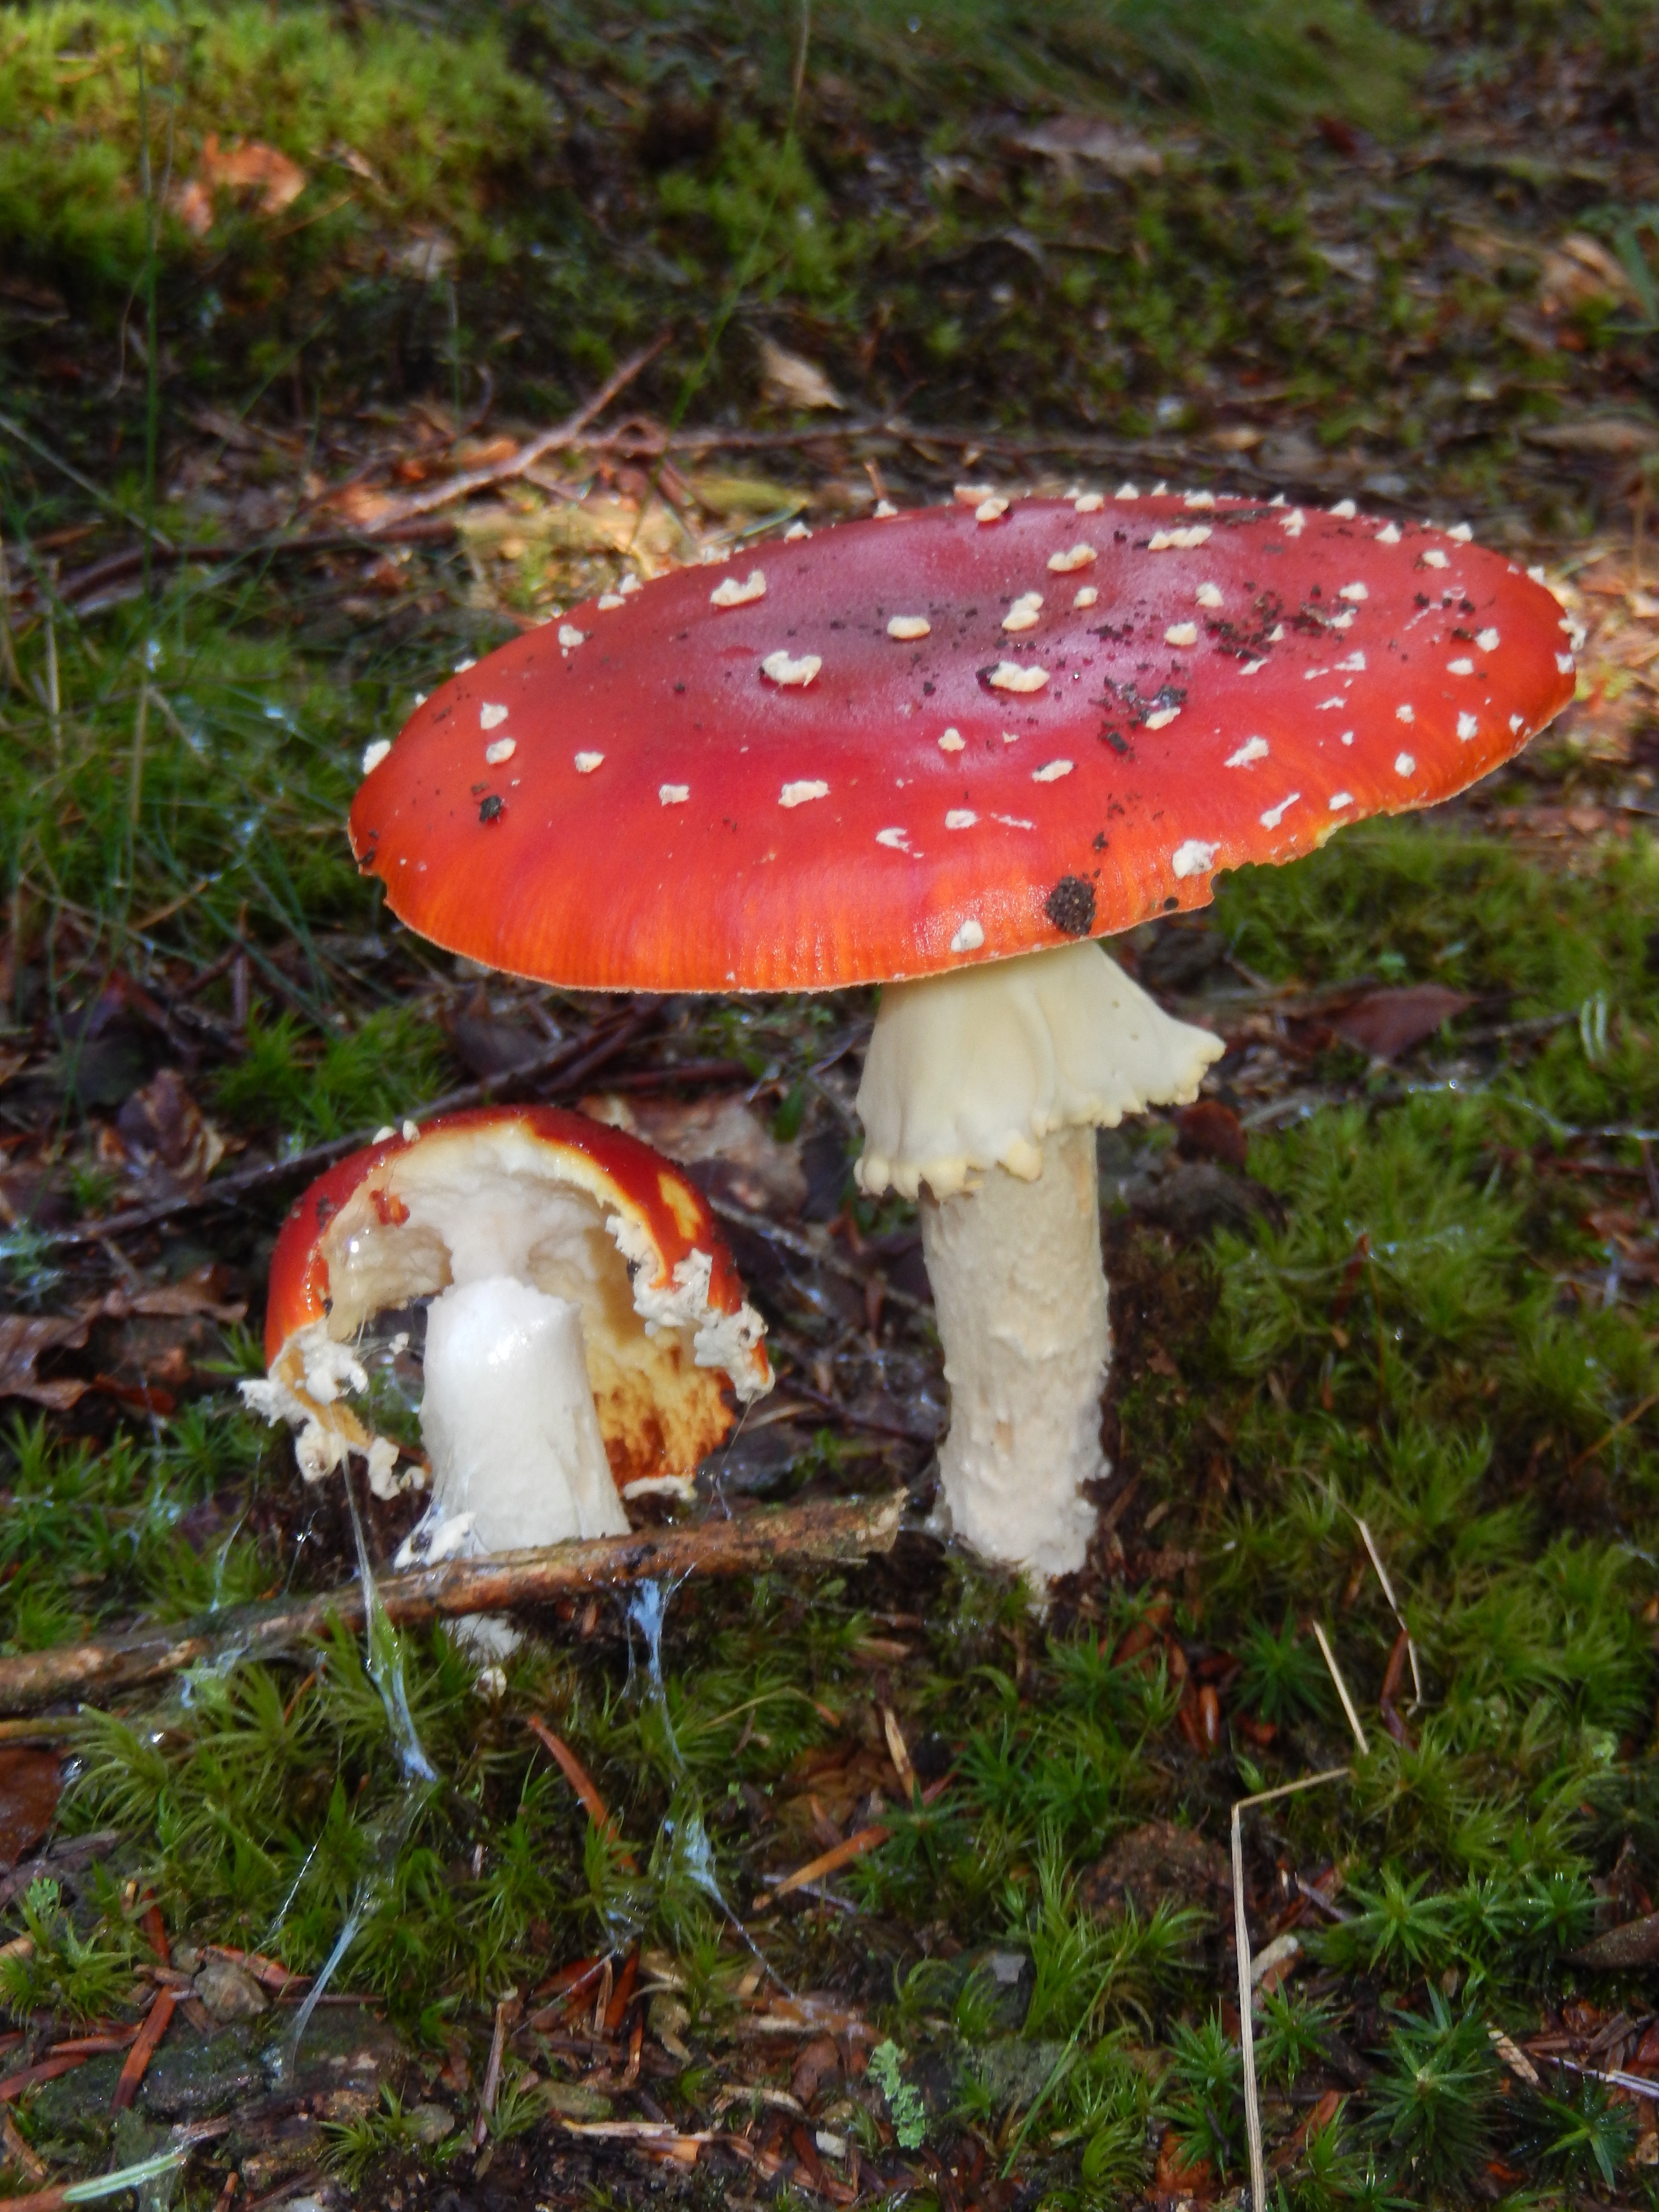
autumn, mushroom, fungus, mushrooms, woodland, agaric, bolete, poisonous mushroom, matsutake, edible mushroom, medicinal mushroom, agaricaceae, penny bun, amanita kills fly